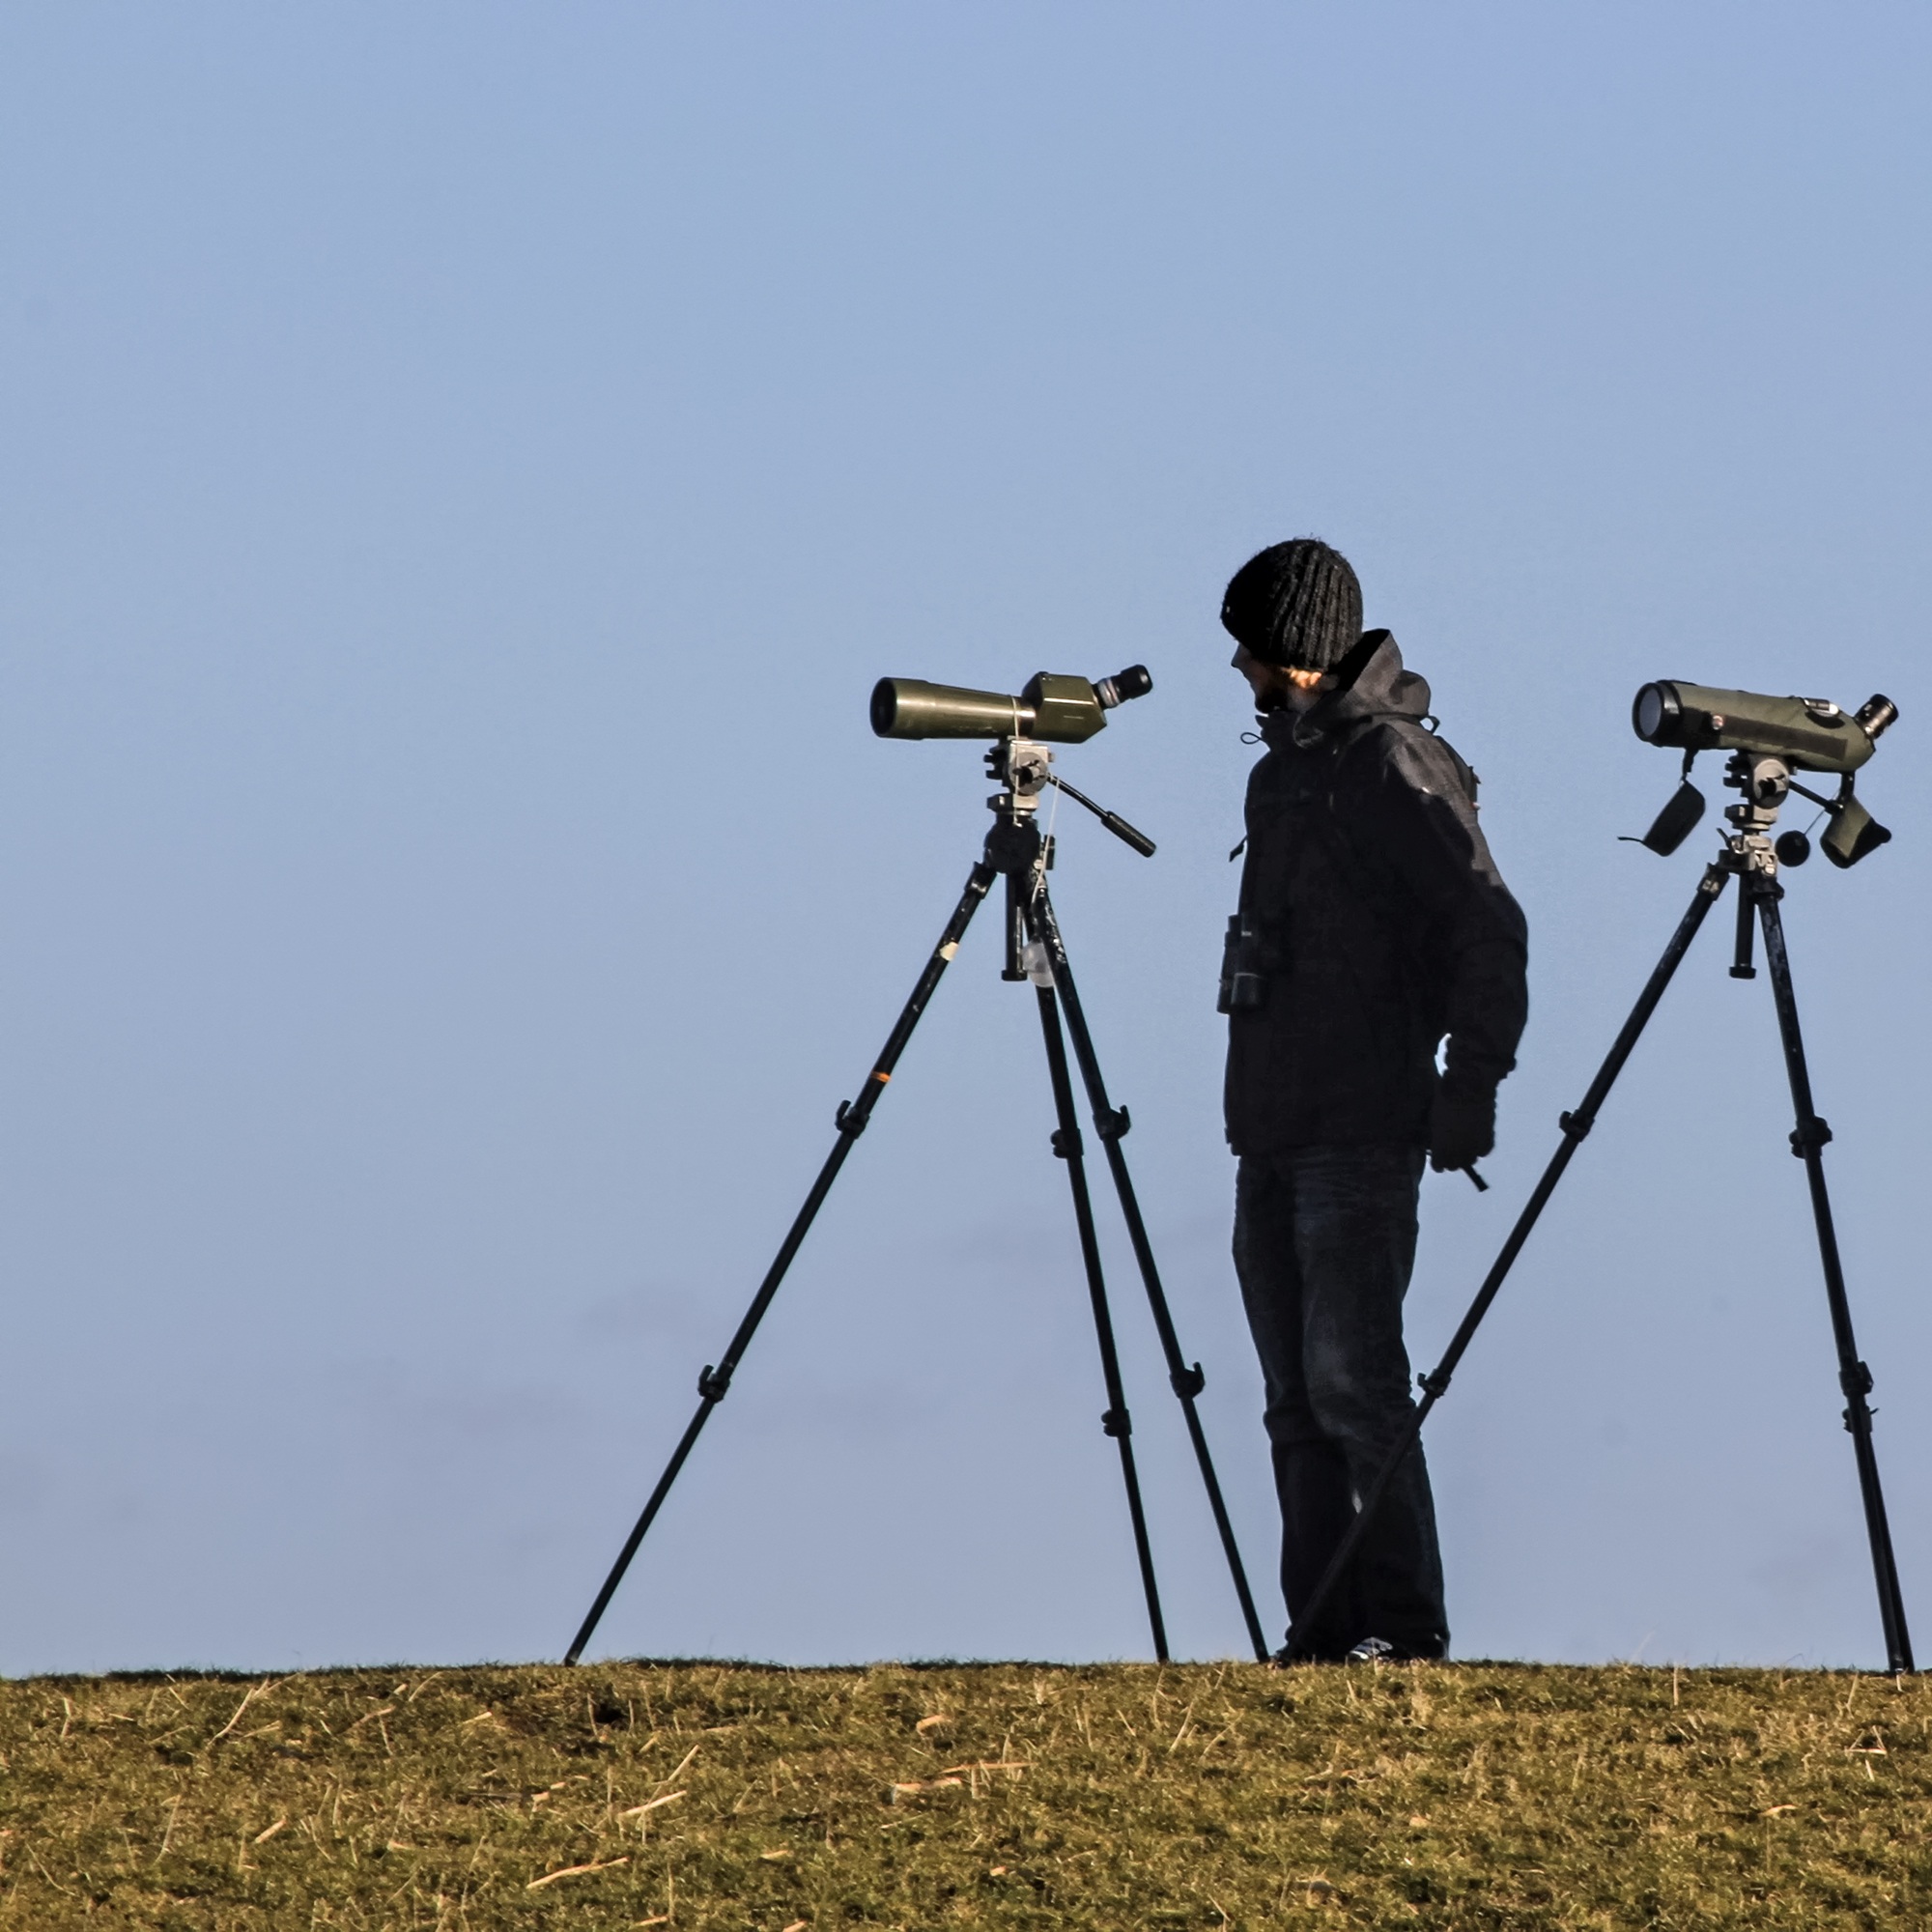
nature, wind, soldier, bird watching, ornithologist, spotting scope, atmosphere of earth, surveyor